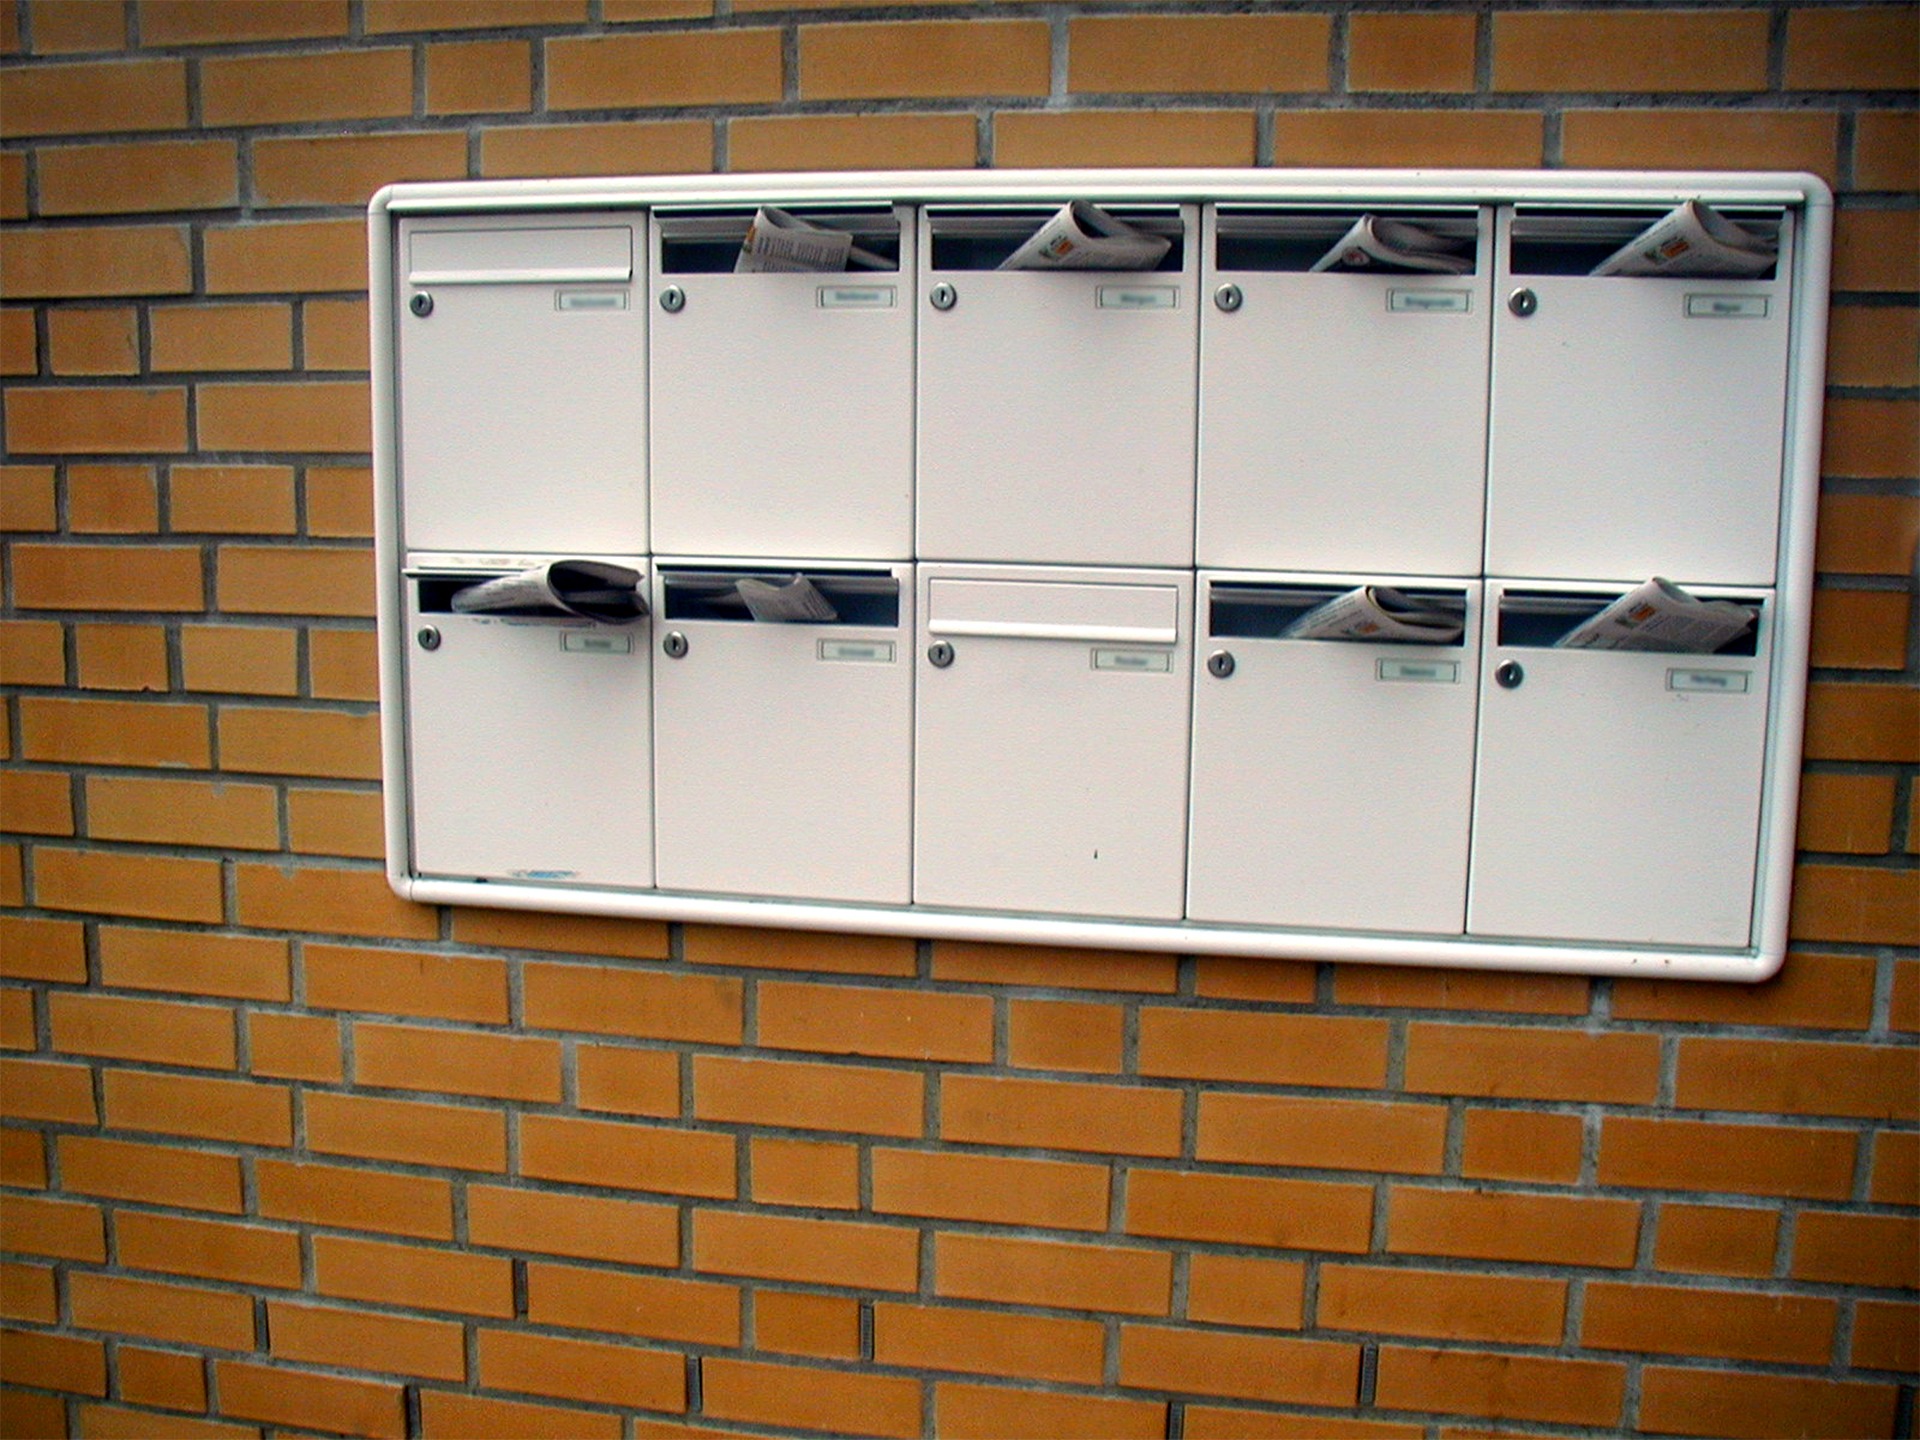
post, window, wall, newspaper, shelf, furniture, mailbox, interior design, handrail, mail, shelving, send, letter boxes, window covering, letter box system